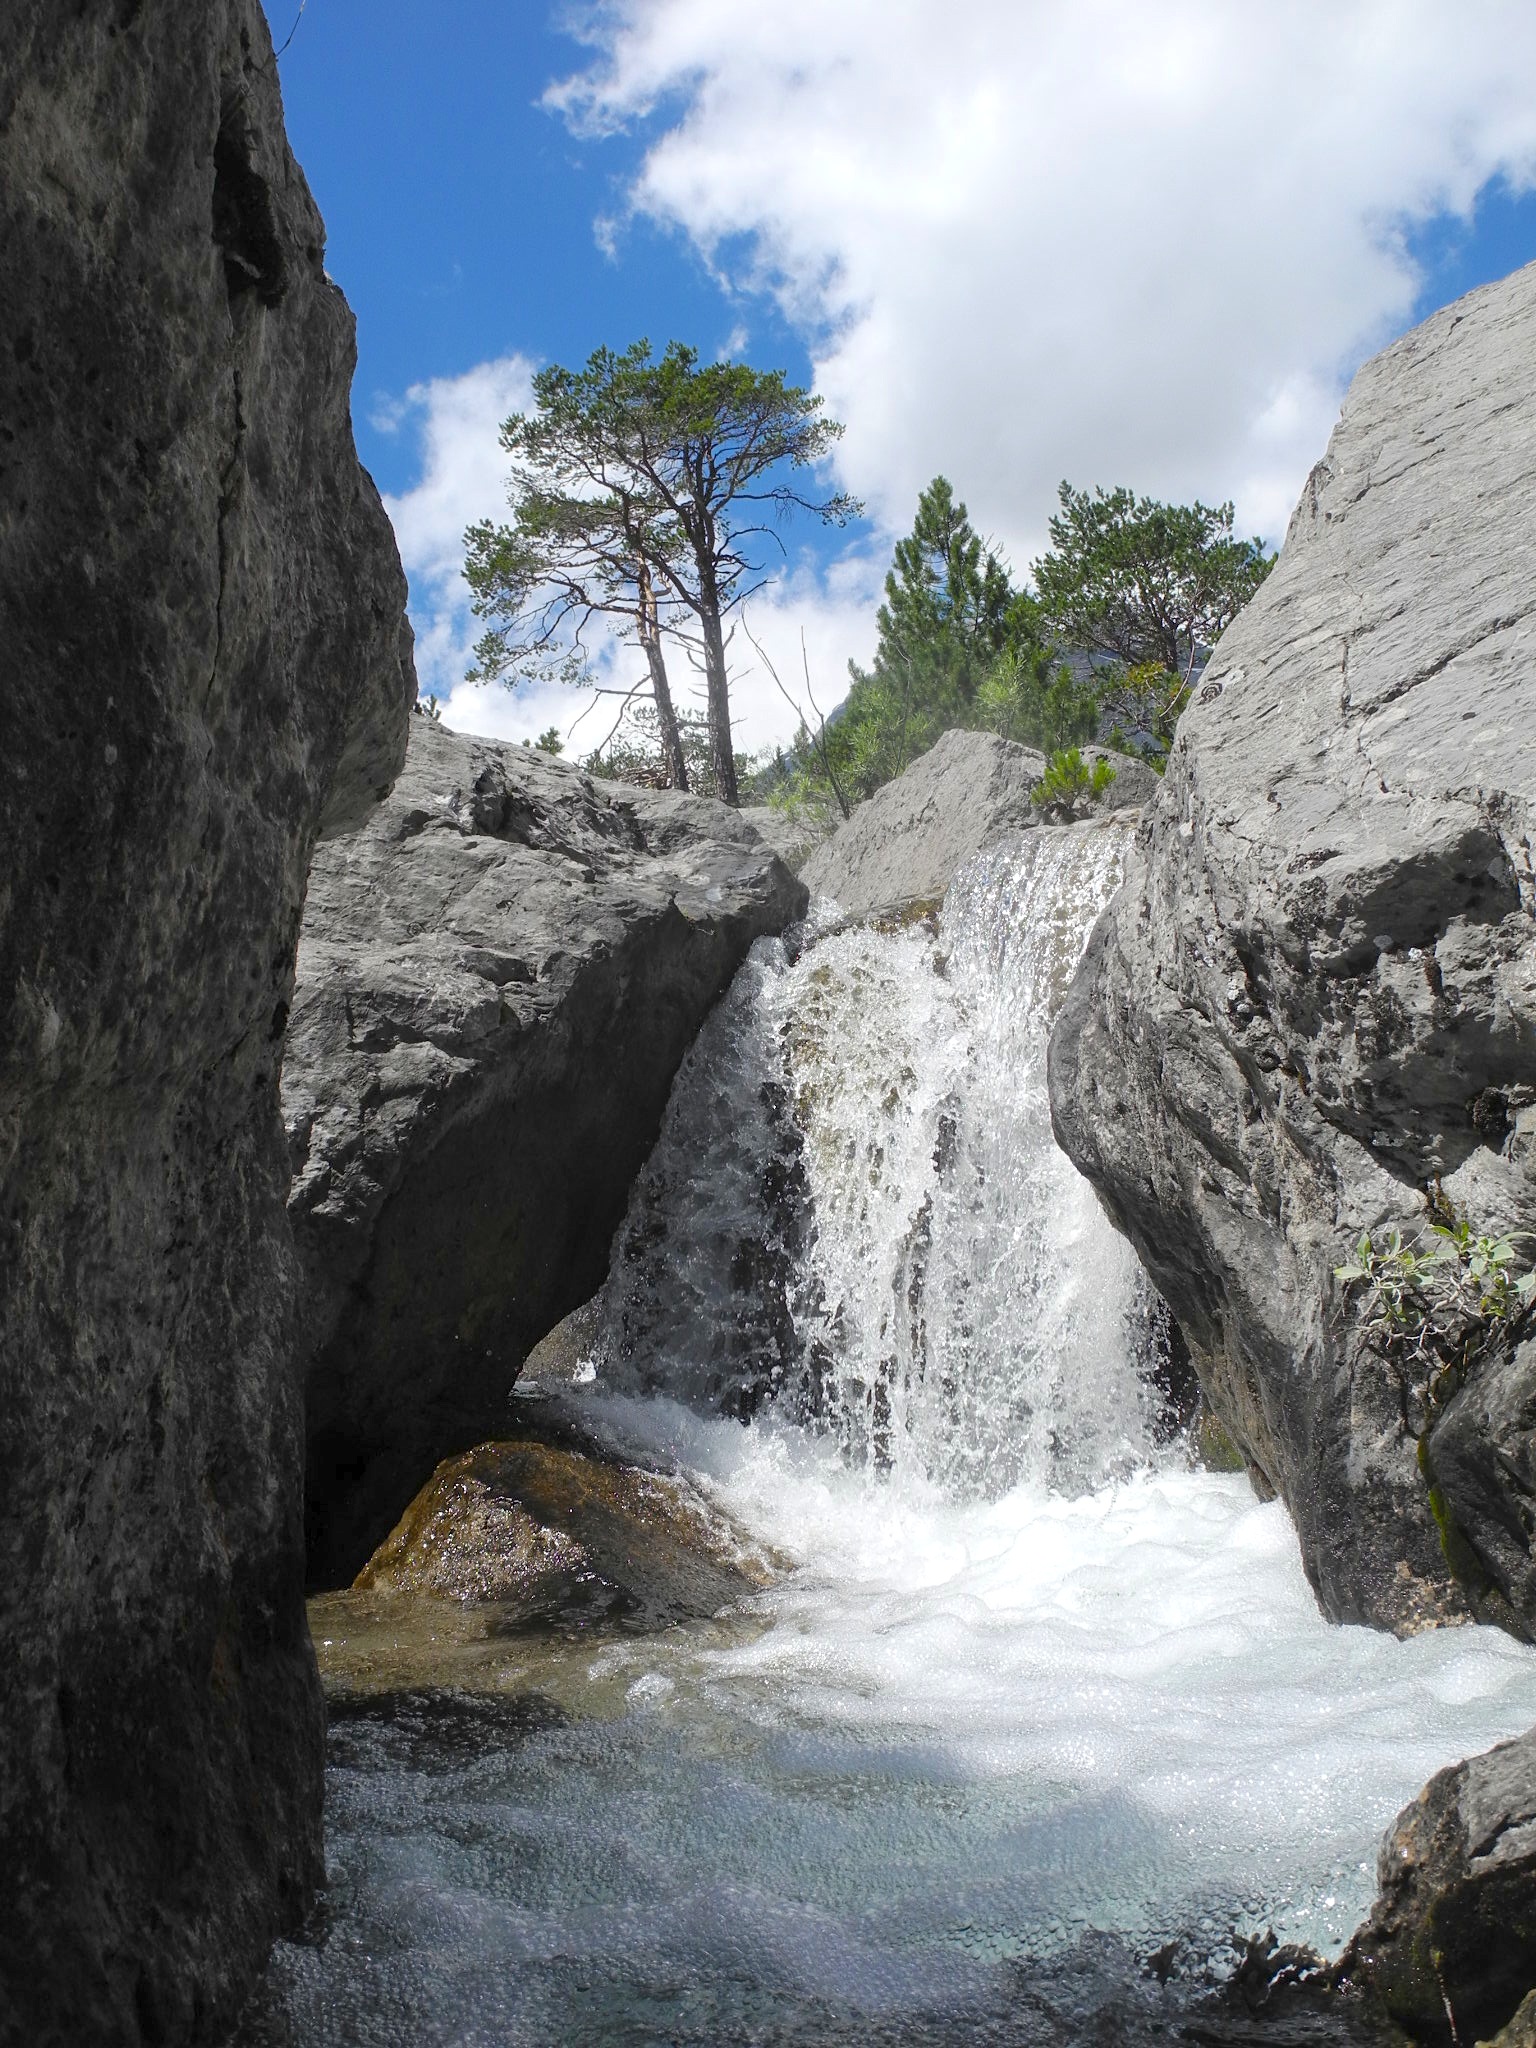
swiss, alps, wild, water, rock, Wallis, summer, waterfall, body of water, nature reserve, watercourse, water resources, stream, mountain, water feature, sky, terrain, tree, rapid, cliff, escarpment, formation, river, geology, wadi, ravine, arroyo, landscape